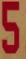
Number: 5